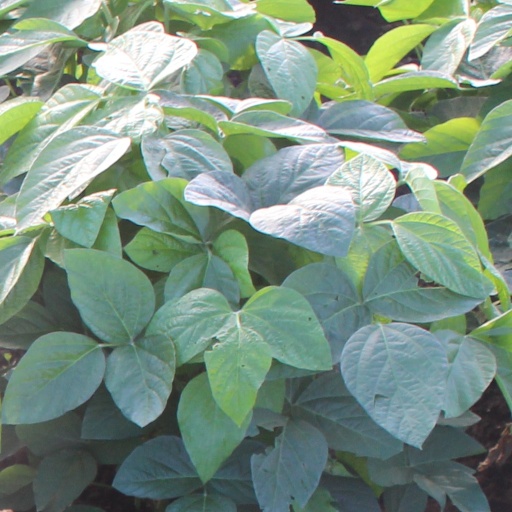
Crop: soybean